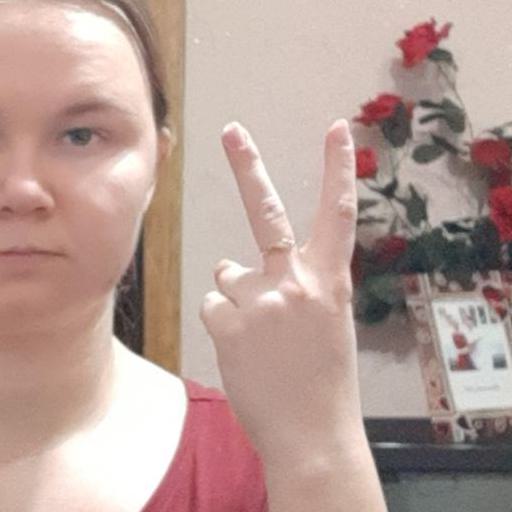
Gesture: peace_inverted